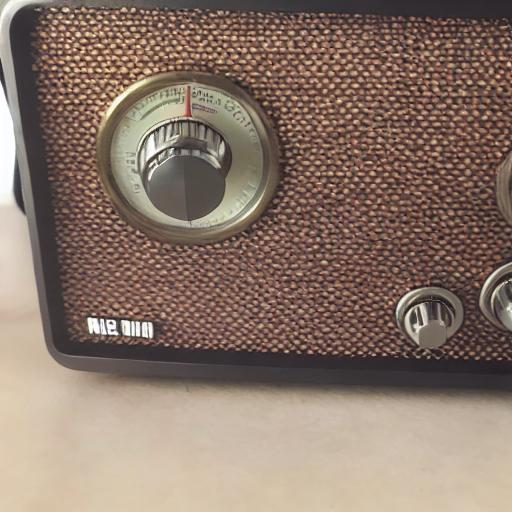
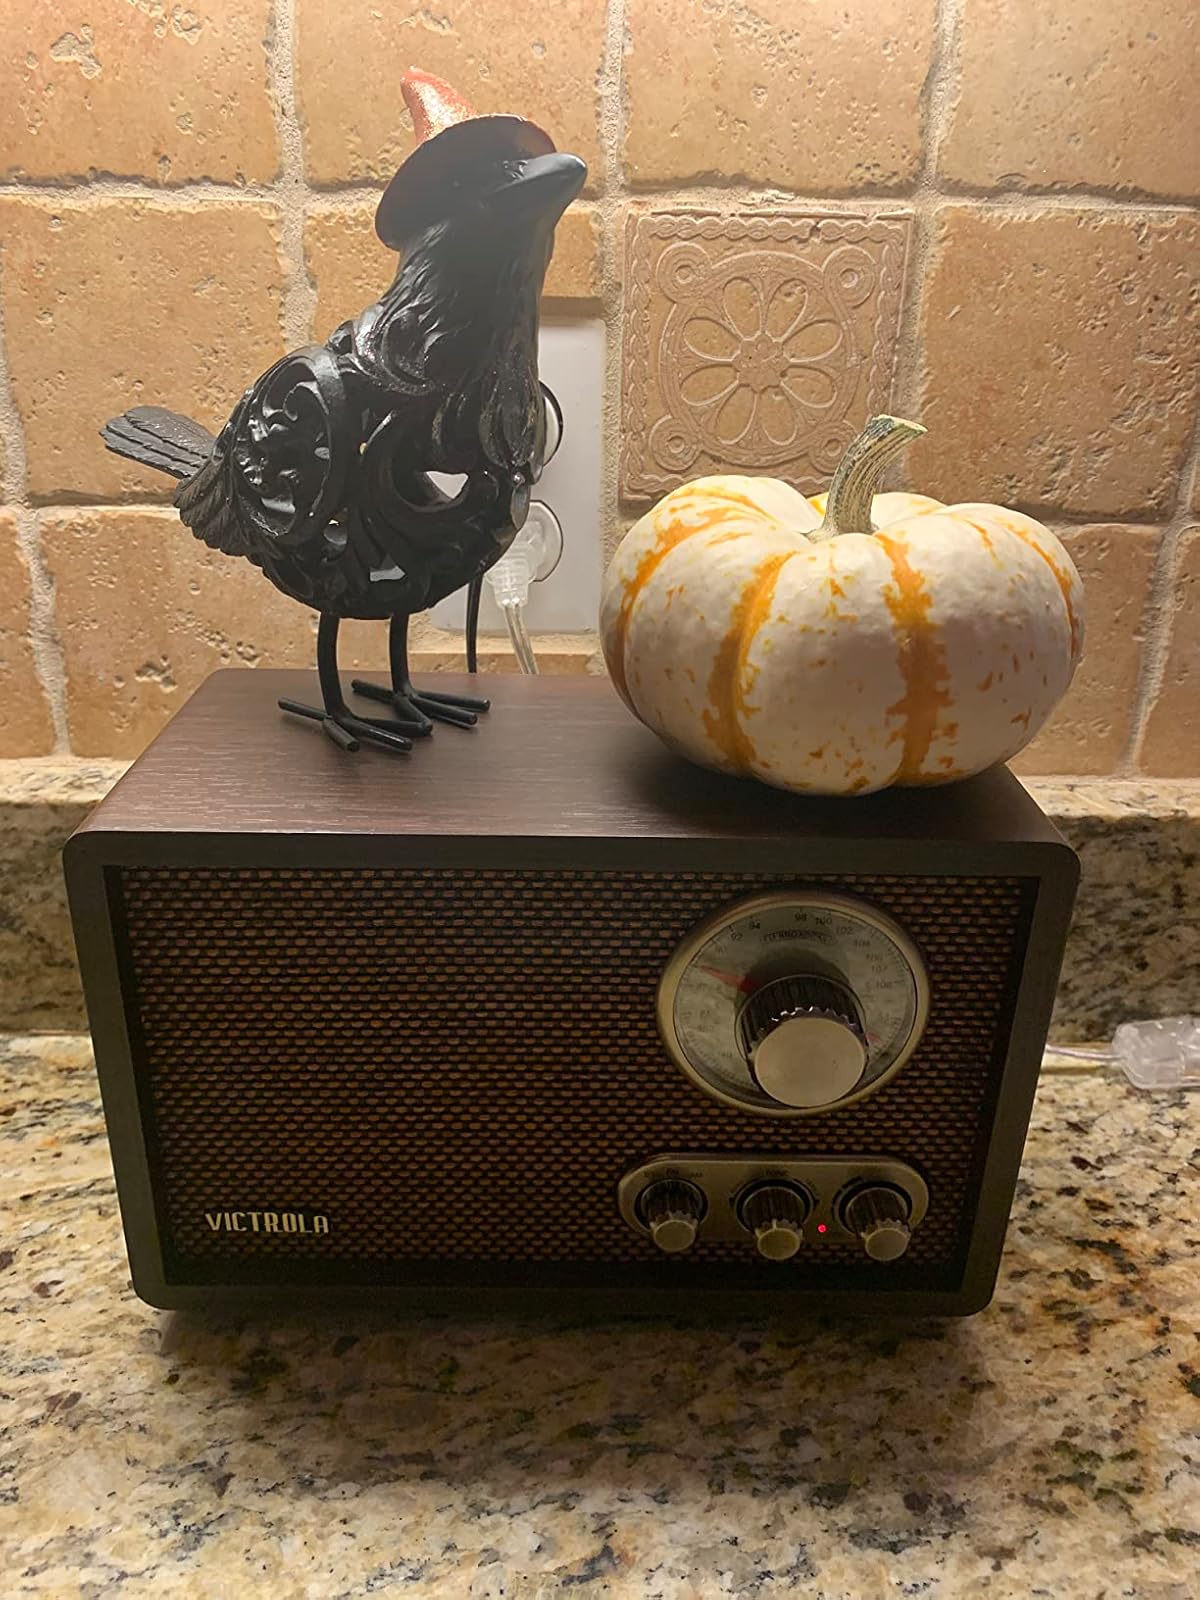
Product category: radio
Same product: no